Two-party system

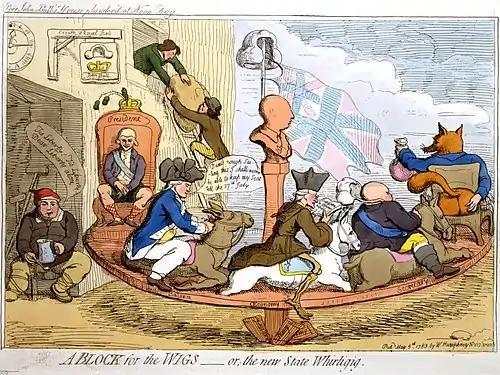
In "A Block for the Wigs" (1783), James Gillray caricatured Fox's return to power in a coalition with North. George III is the blockhead in the center.

Third parties, meaning a party other than one of the two dominant parties, are possible in two-party systems, but they are often unlikely to exert much influence by gaining control of legislatures or by winning elections. While there are occasional opinions in the media expressed about the possibility of third parties emerging in the United States, for example, political insiders such as the 1980 presidential candidate John Anderson think the chances of one appearing in the early twenty-first century is remote. A report in "The Guardian" suggested that American politics has been "stuck in a two-way fight between Republicans and Democrats" since the Civil War, and that third-party runs had little meaningful success.